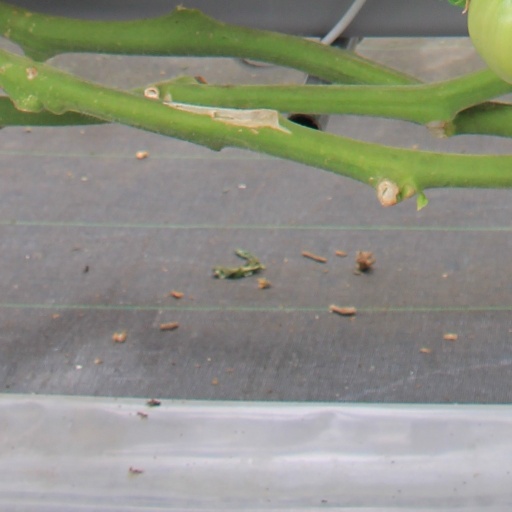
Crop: tomato